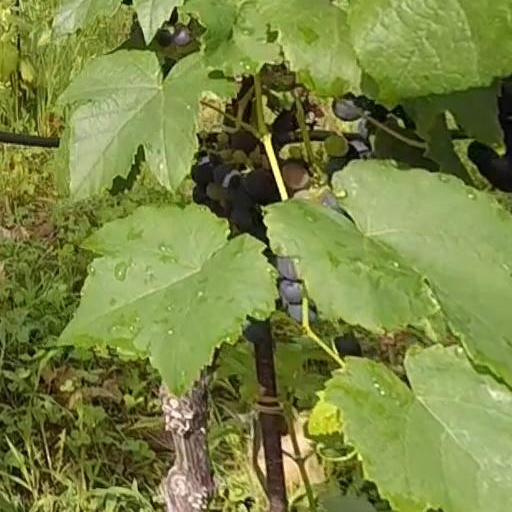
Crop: grape